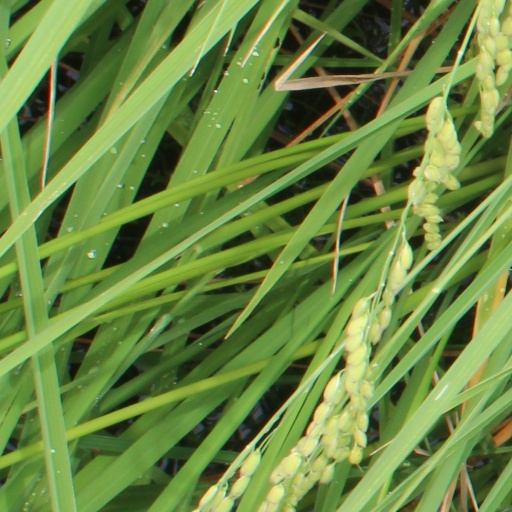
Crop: rice